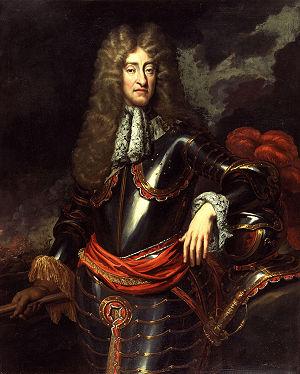
La rébellion jacobite de 1715 fut une tentative de la part de Jacques François Édouard Stuart de reconquérir le trône britannique en faveur de la dynastie des Stuart exilée.